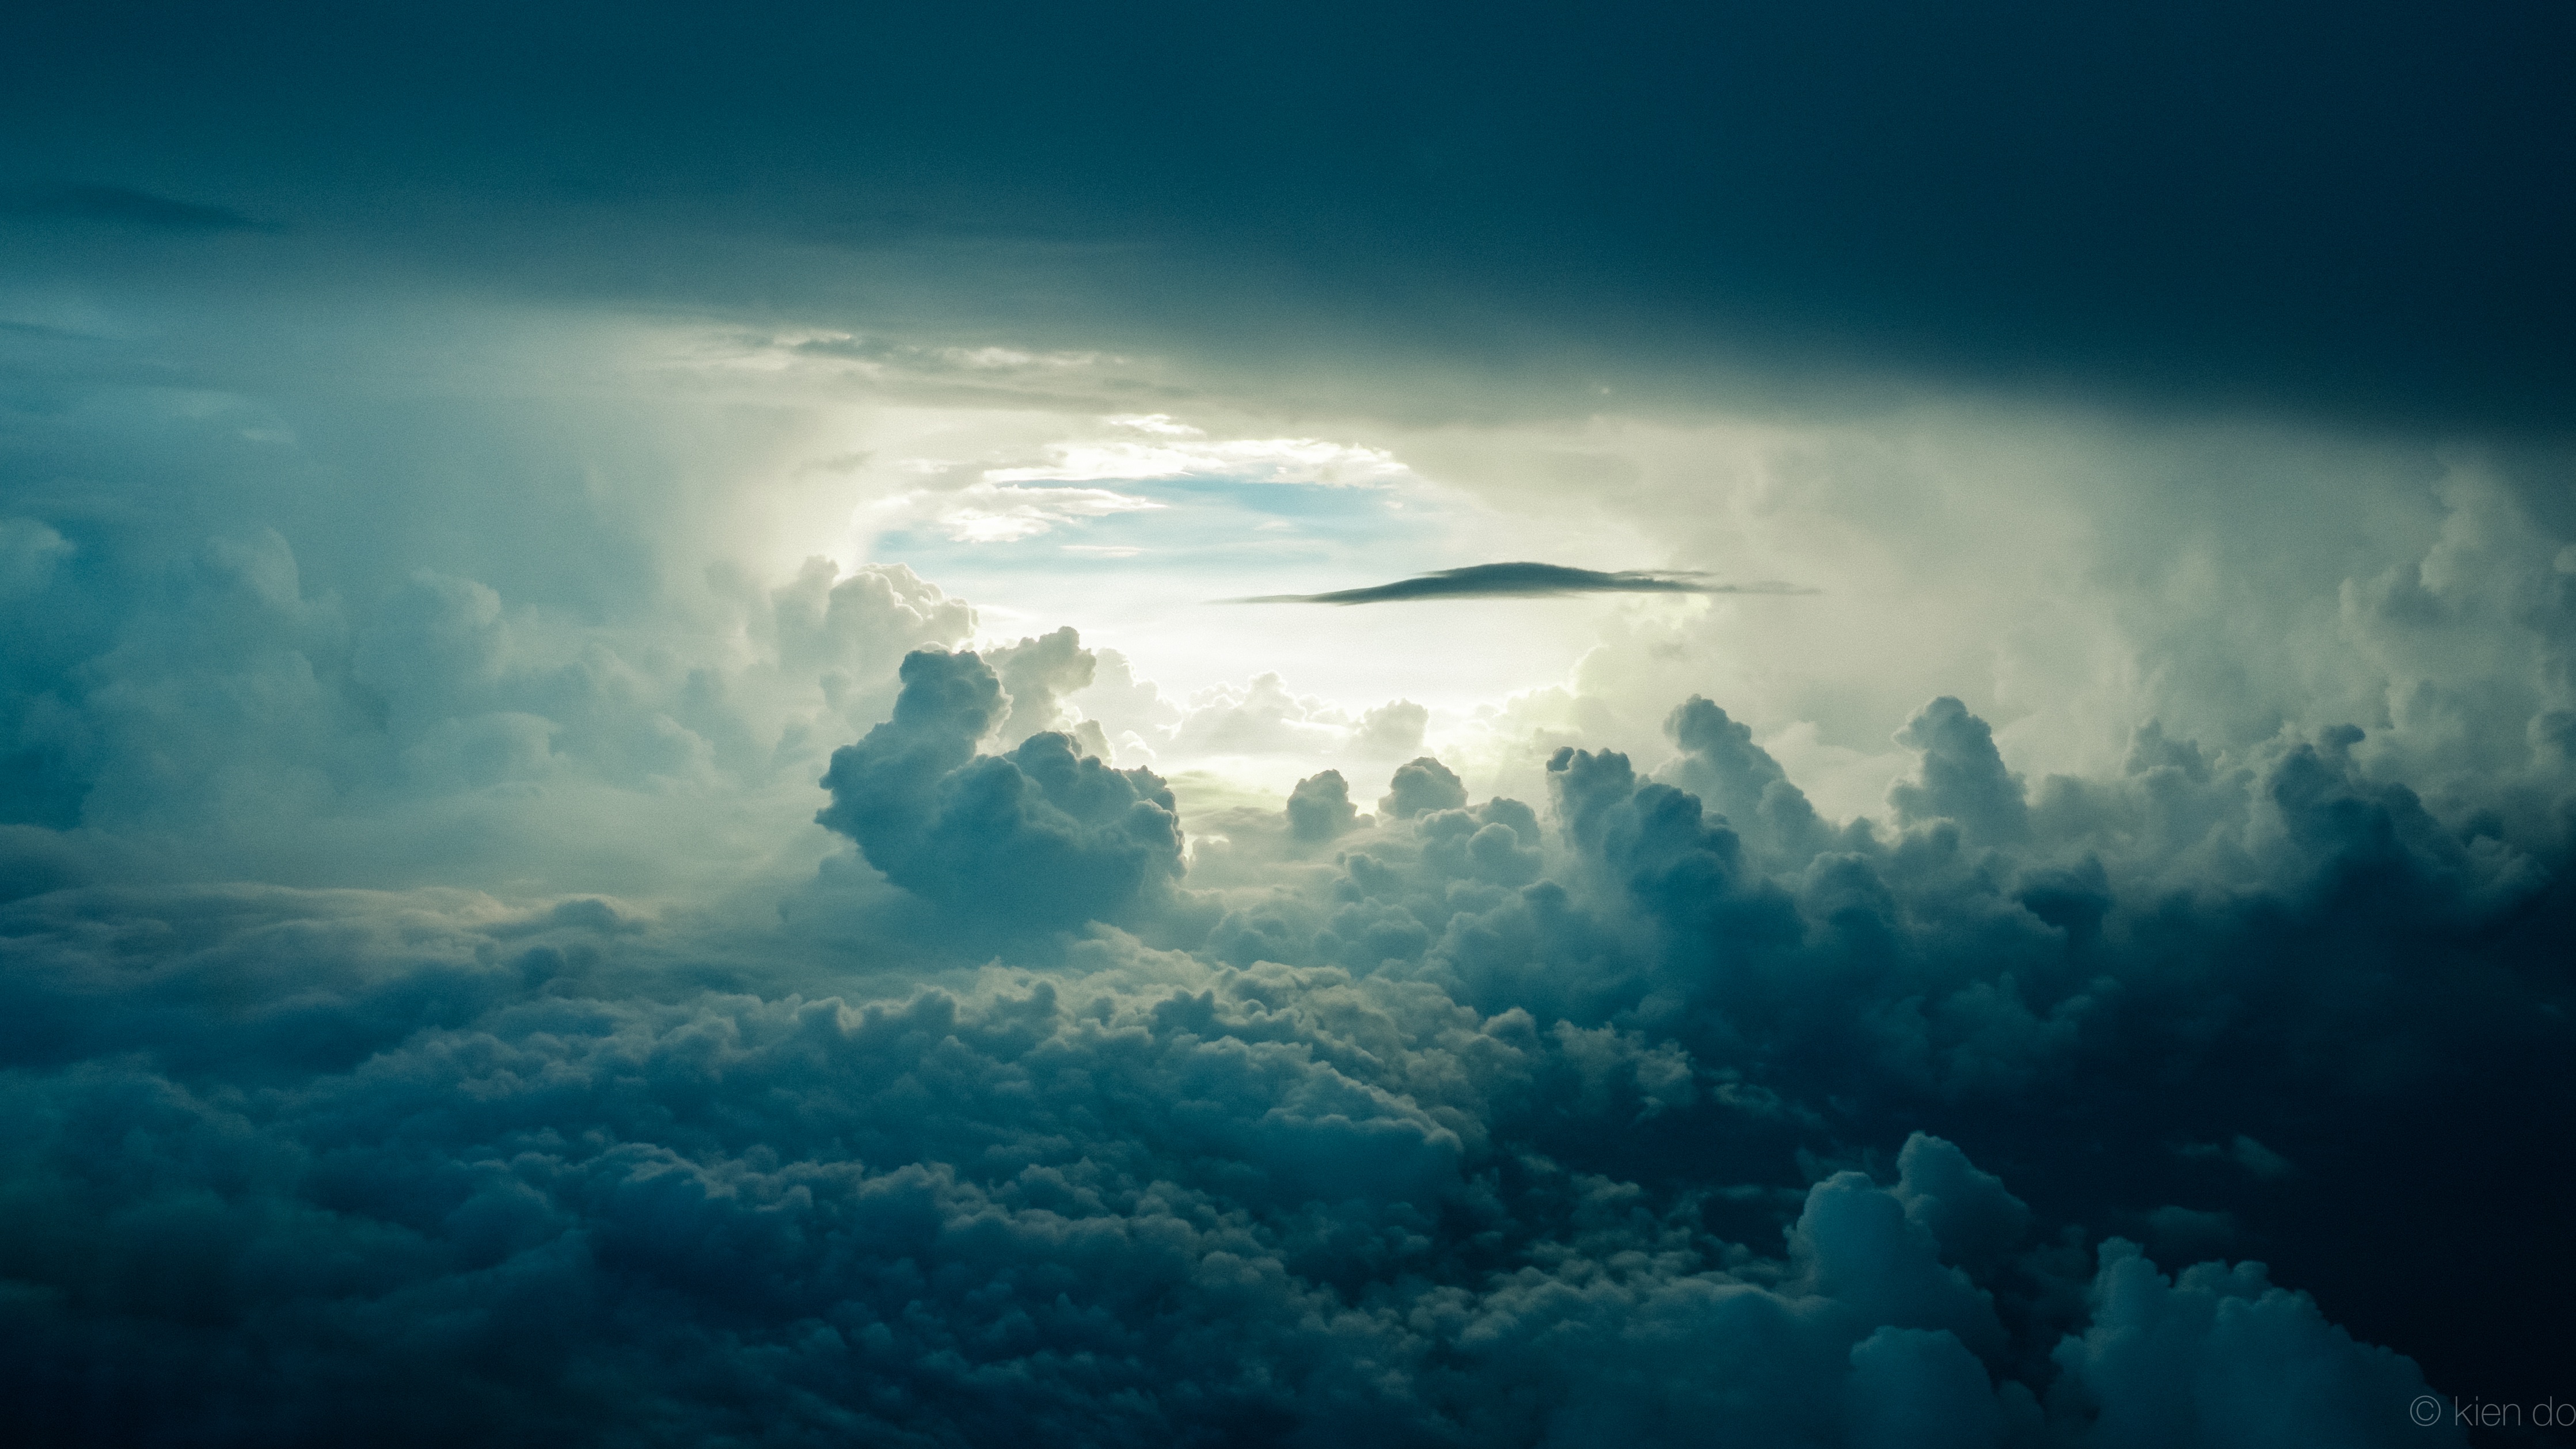
sea, ocean, horizon, light, cloud, sky, sunshine, sunlight, wave, dawn, atmosphere, weather, storm, darkness, meteorological phenomenon, atmospheric phenomenon, atmosphere of earth, computer wallpaper